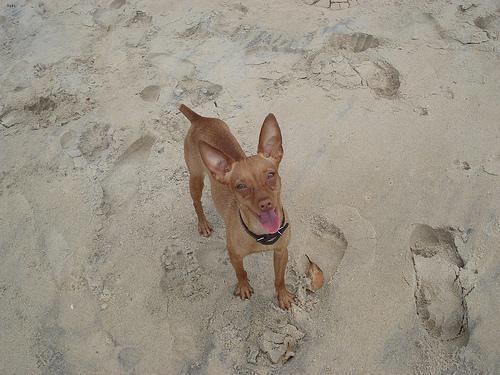
miniature pinscher